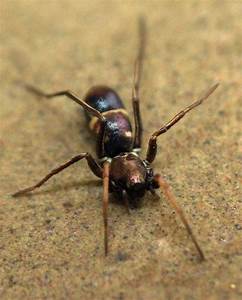
Label: ragno